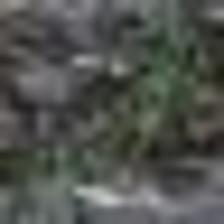
Label: clustered